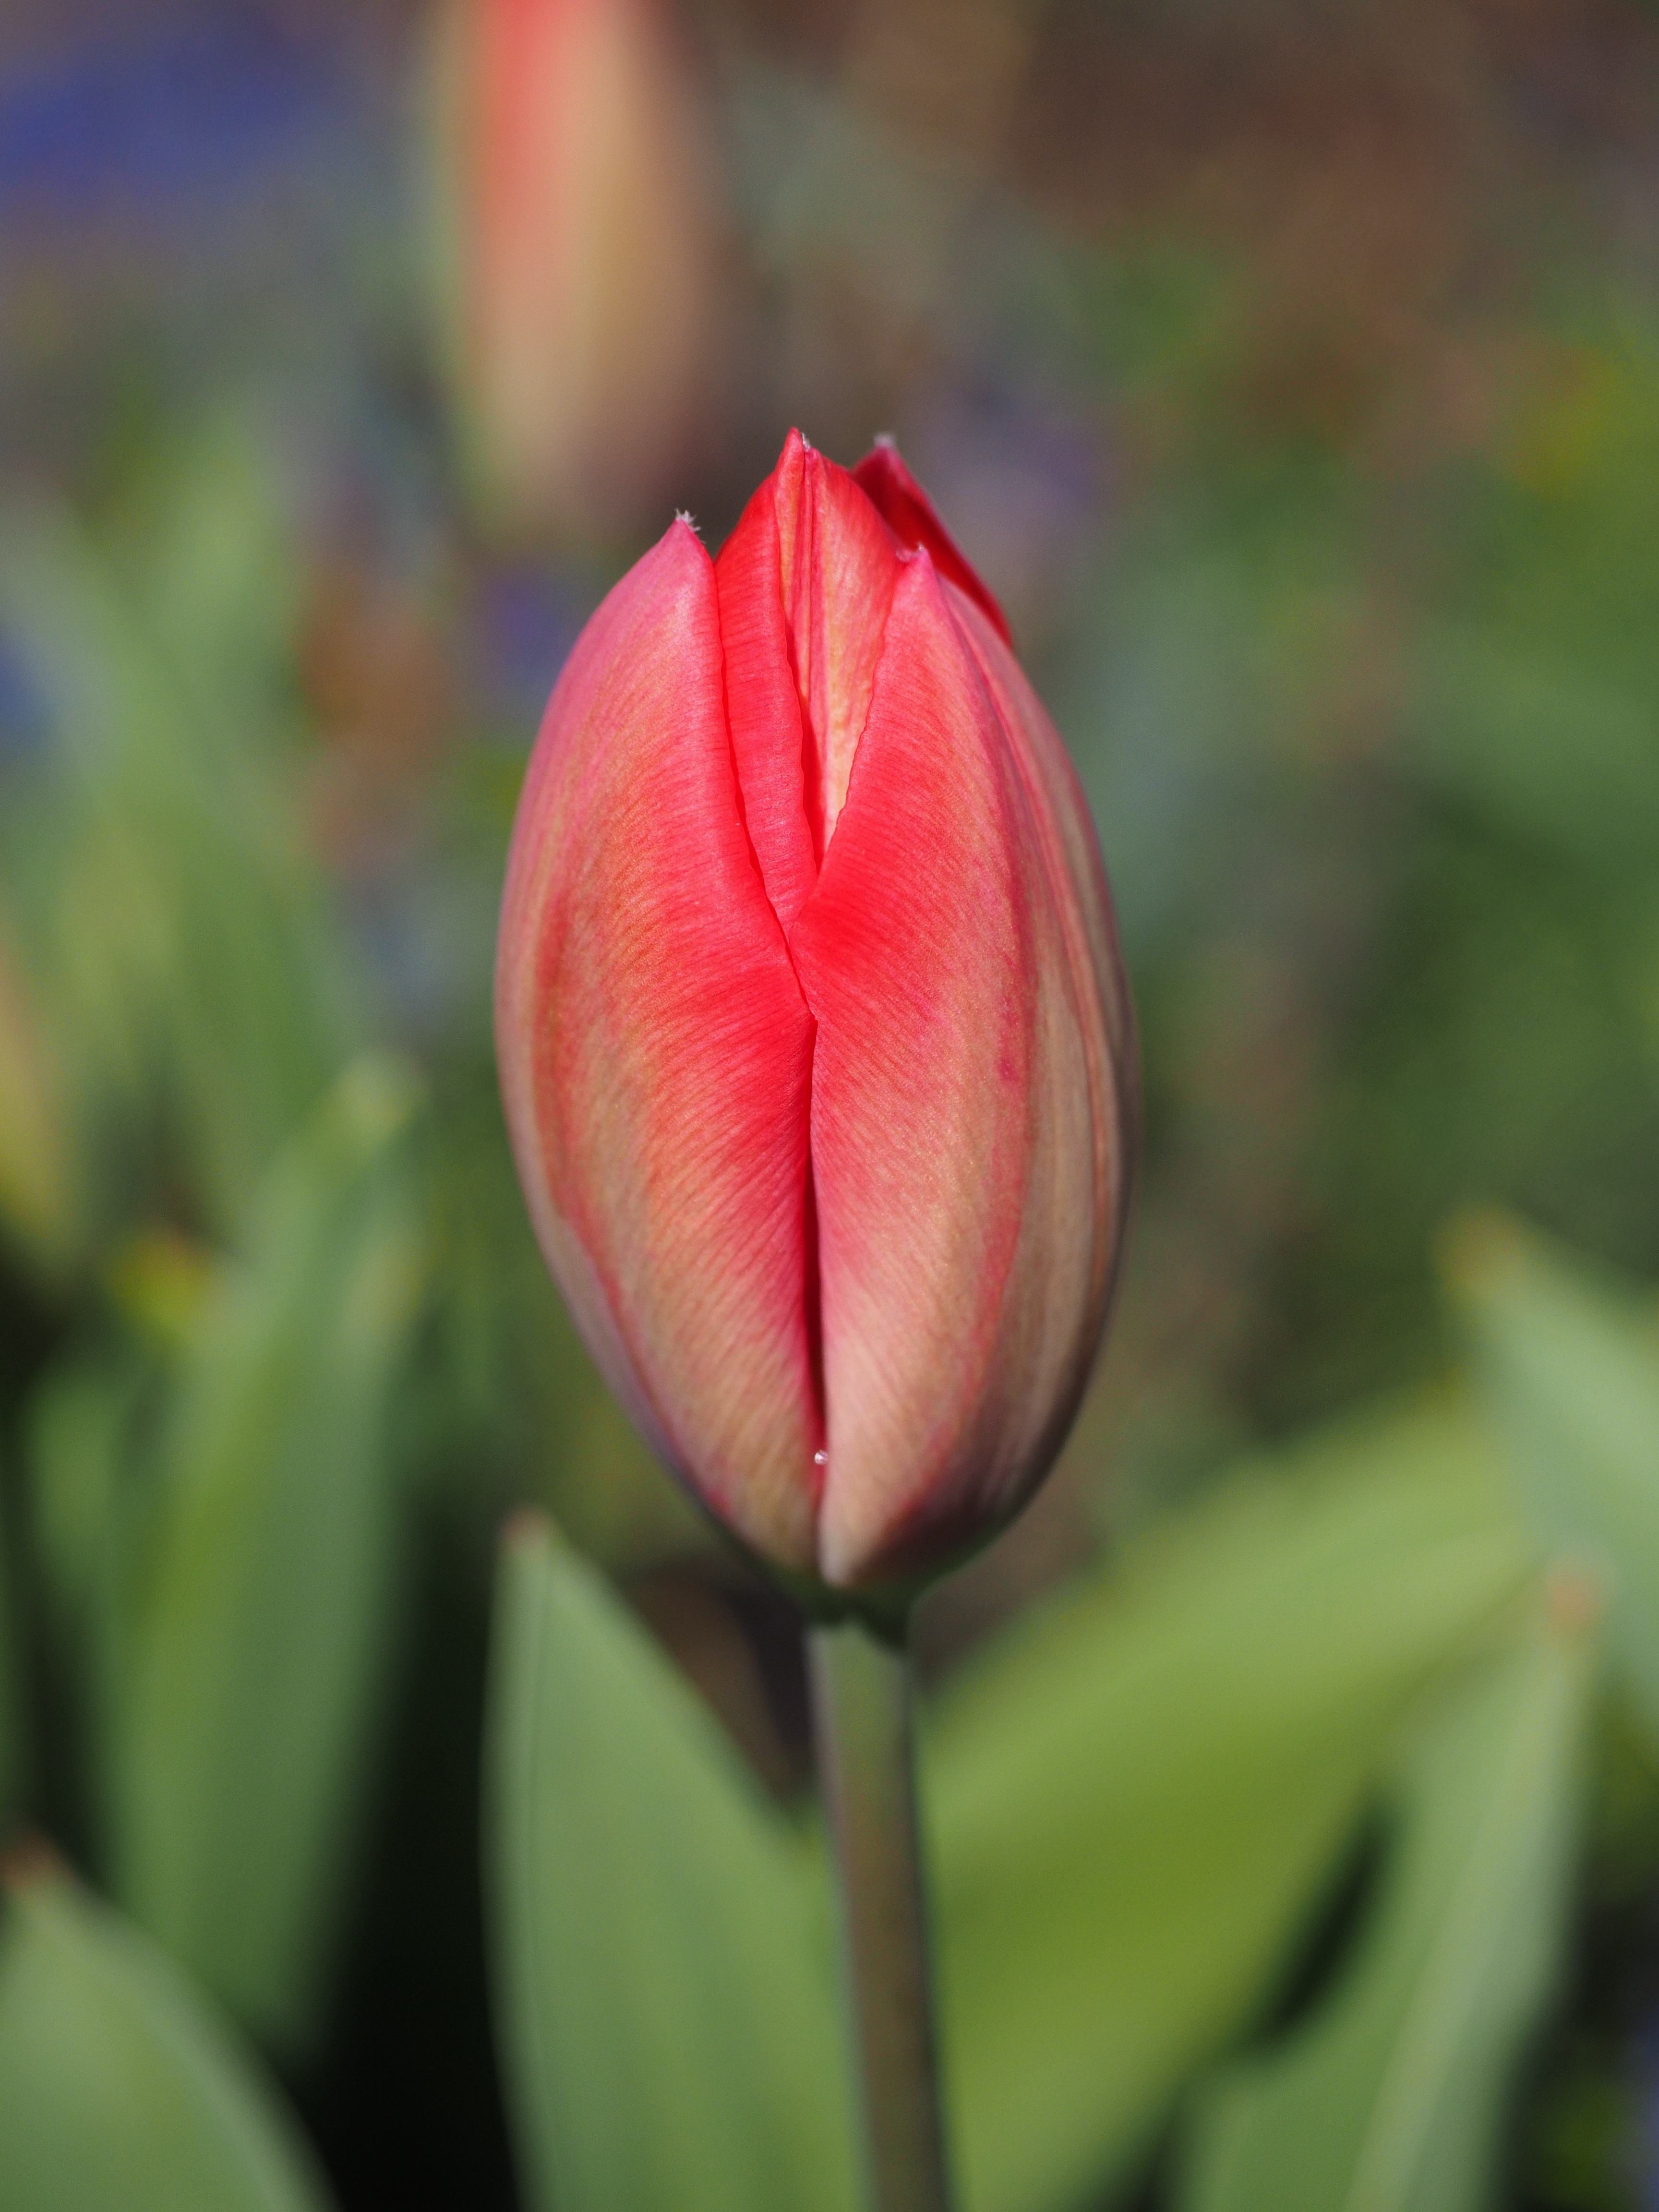
blossom, plant, photography, flower, petal, bloom, tulip, spring, red, botany, flora, close up, bud, early bloomer, macro photography, flowering plant, lily family, plant stem, land plant